Standard Arabic phonology

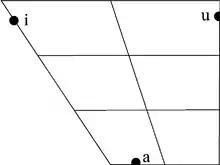
Vowel chart representing the pronunciation of long vowels by a Palestinian speaker educated in Beirut. From . (These values vary between regions across North Africa and West Asia.)

Although Modern Standard Arabic (MSA) is a unitary language, its pronunciation varies somewhat from country to country and from region to region within a country. The variation in individual "accents" of MSA speakers tends to mirror corresponding variations in the colloquial speech of the speakers in question, but with the distinguishing characteristics moderated somewhat. It is important in descriptions of "Arabic" phonology to distinguish between pronunciation of a given colloquial (spoken) dialect and the pronunciation of MSA by these same speakers.